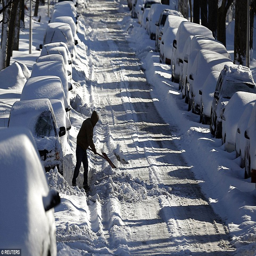
a man starts to dig a car out of the snow on a residential street in the suburb after the heavy storm